Charles B. Crawford

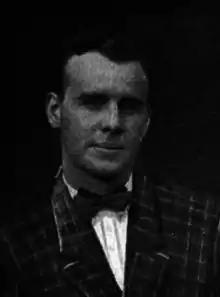
Crawford pictured in "Corks and Curls 1916", Virginia yearbook

Charles Brown Crawford (May 7, 1884 – March 17, 1951) was an American college football coach. He served as the head football coach at the University of Virginia for one season, in 1910, compiling a record of 6–2. Crawford was later a pediatrician in Washington, D.C.